Massachusetts House of Representatives' 20th Middlesex district

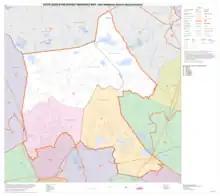
Map of Massachusetts House of Representatives' 20th Middlesex district, based on the 2010 United States census.

Massachusetts House of Representatives' 20th Middlesex district in the United States is one of 160 legislative districts included in the lower house of the Massachusetts General Court. It covers parts of Essex County and Middlesex County. Republican Brad Jones of North Reading has represented the district since 2003.